Johann Wolfgang von Goethe

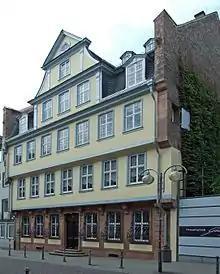
Goethe's birthplace in Frankfurt (Großer Hirschgraben)

Through his maternal grandmother, Goethe descended from the Soldan family. Bernt Engelmann has said that "the German poet prince [i.e. Goethe] with oriental ancestors is by no means a rare exception."